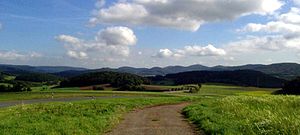
Naturparker i Tyskland / Naturparker
Naturparker i Tyskland er en liste over de 104 naturparker der er er oprettet i henhold til § 27 i Bundesnaturschutzgesetz. De omfatter omkring 25% af Tysklands areal.